Stele

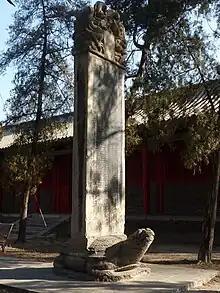
A "bixi"-born Yan Temple Renovation Stele dated Year 9 of Zhizheng era in Yuan dynasty (AD 1349), in Qufu, Shandong, China

Egyptian steles (or Stelae, Books of Stone) have been found dating as far back as the First Dynasty of Egypt. These vertical slabs of stone are used as tombstones, for religious usage, and to mark boundaries, and are most commonly made of limestone and sandstone, or harder kinds of stone such as granite or diorite, but wood was also used in later times.